Flow Free

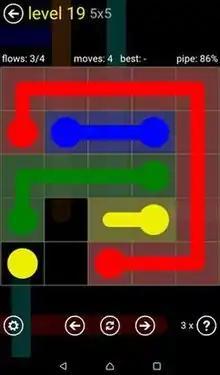
In this screenshot, the flow between the yellow dots needs to be completed to fill the grid

"Flow Free" presents numberlink puzzles. Each puzzle has a grid of squares with pairs of colored dots occupying some of the squares. The objective is to connect dots of the same color by drawing 'pipes' between them so that the entire grid is occupied by pipes. However, pipes may not intersect. Difficulty is primarily determined by the size of the grid, ranging from 5x5 squares (3 colors) to 15x15 squares (up to 16 colors). Many grids are "open" and some contain "walls" which must be navigated around. Whenever a level is completed, a check mark will appear on the level select icon to indicate that the puzzle is solved, while a star indicates a "perfect" game, where the player finished the puzzle with the fewest moves required. The app also contains additional paid packs as well as a time trial mode.